Hutuknga

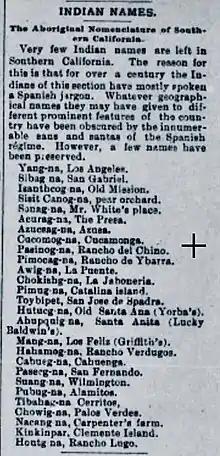
Hutuknga, spelled "Hutucg-na", listed as being located in "Old Santa Ana (Yorba's)" in an early mention of the village's name in the "Los Angeles Herald" in 1893.

Hutuknga (alternative spellings: Hotuuknga or Hutuukuga) was a large Tongva village located in the foothills along the present channel of the Santa Ana River in what is now Yorba Linda, California. People from the village were recorded in mission records as Jutucabit. Hutuknga was part of a series of villages along the Santa Ana River, which included Lupukngna, Genga, Pajbenga, and Totpavit. The Turnball Canyon area is sometimes falsely associated with Hutuknga.